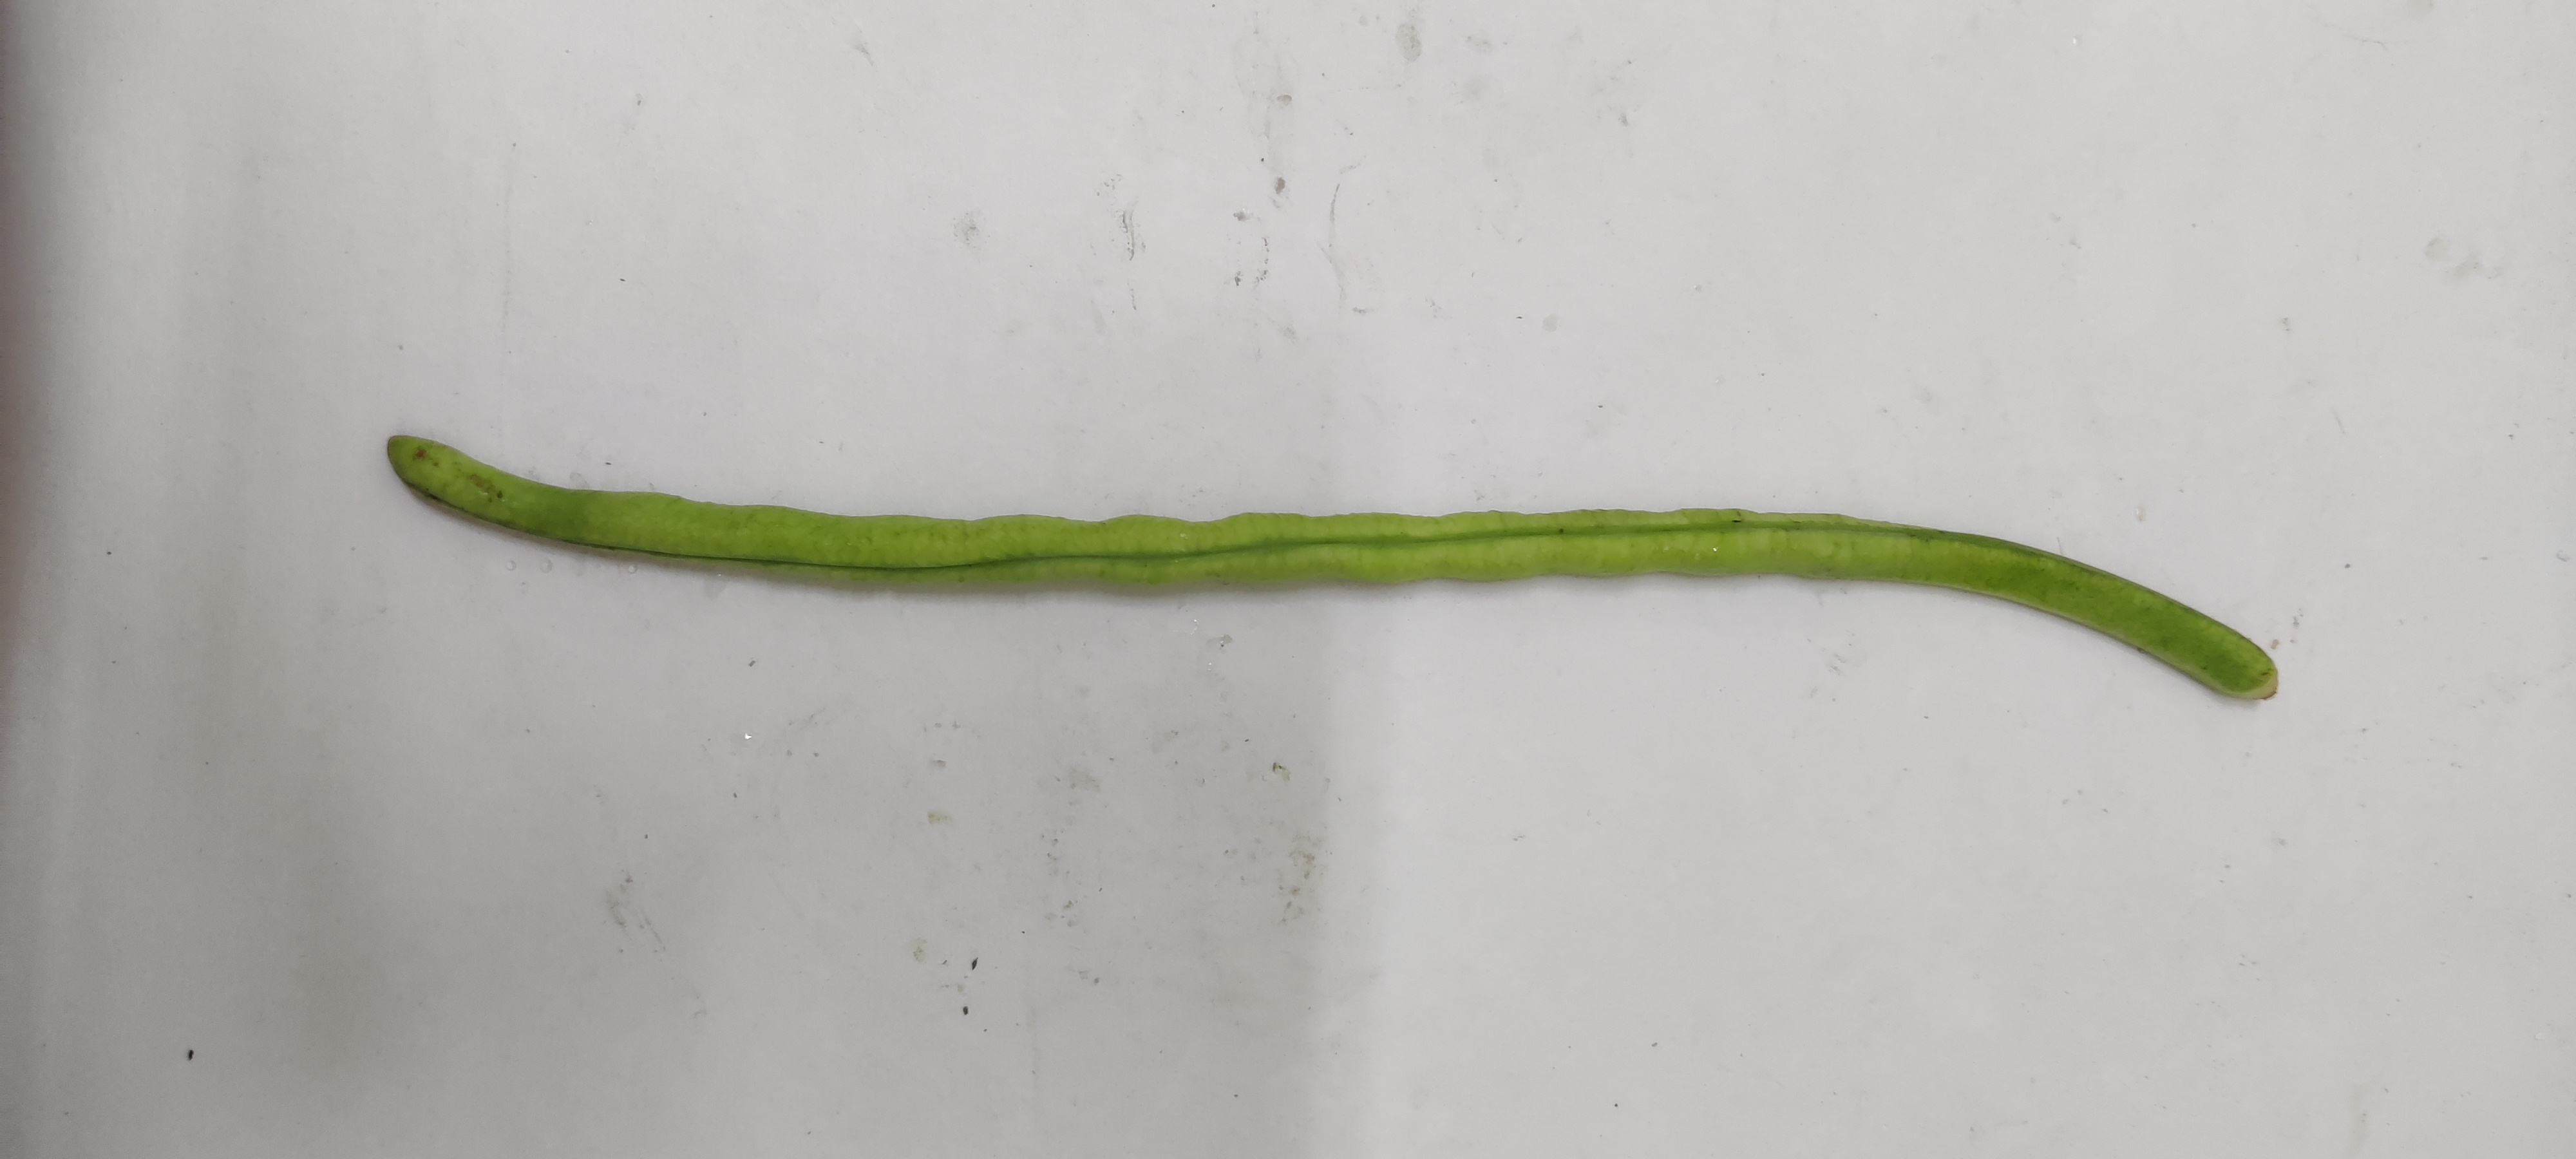
Crop: Cowpea
Condition: Fresh